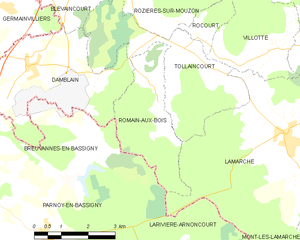
Carte des communes françaises Romain-aux-Bois